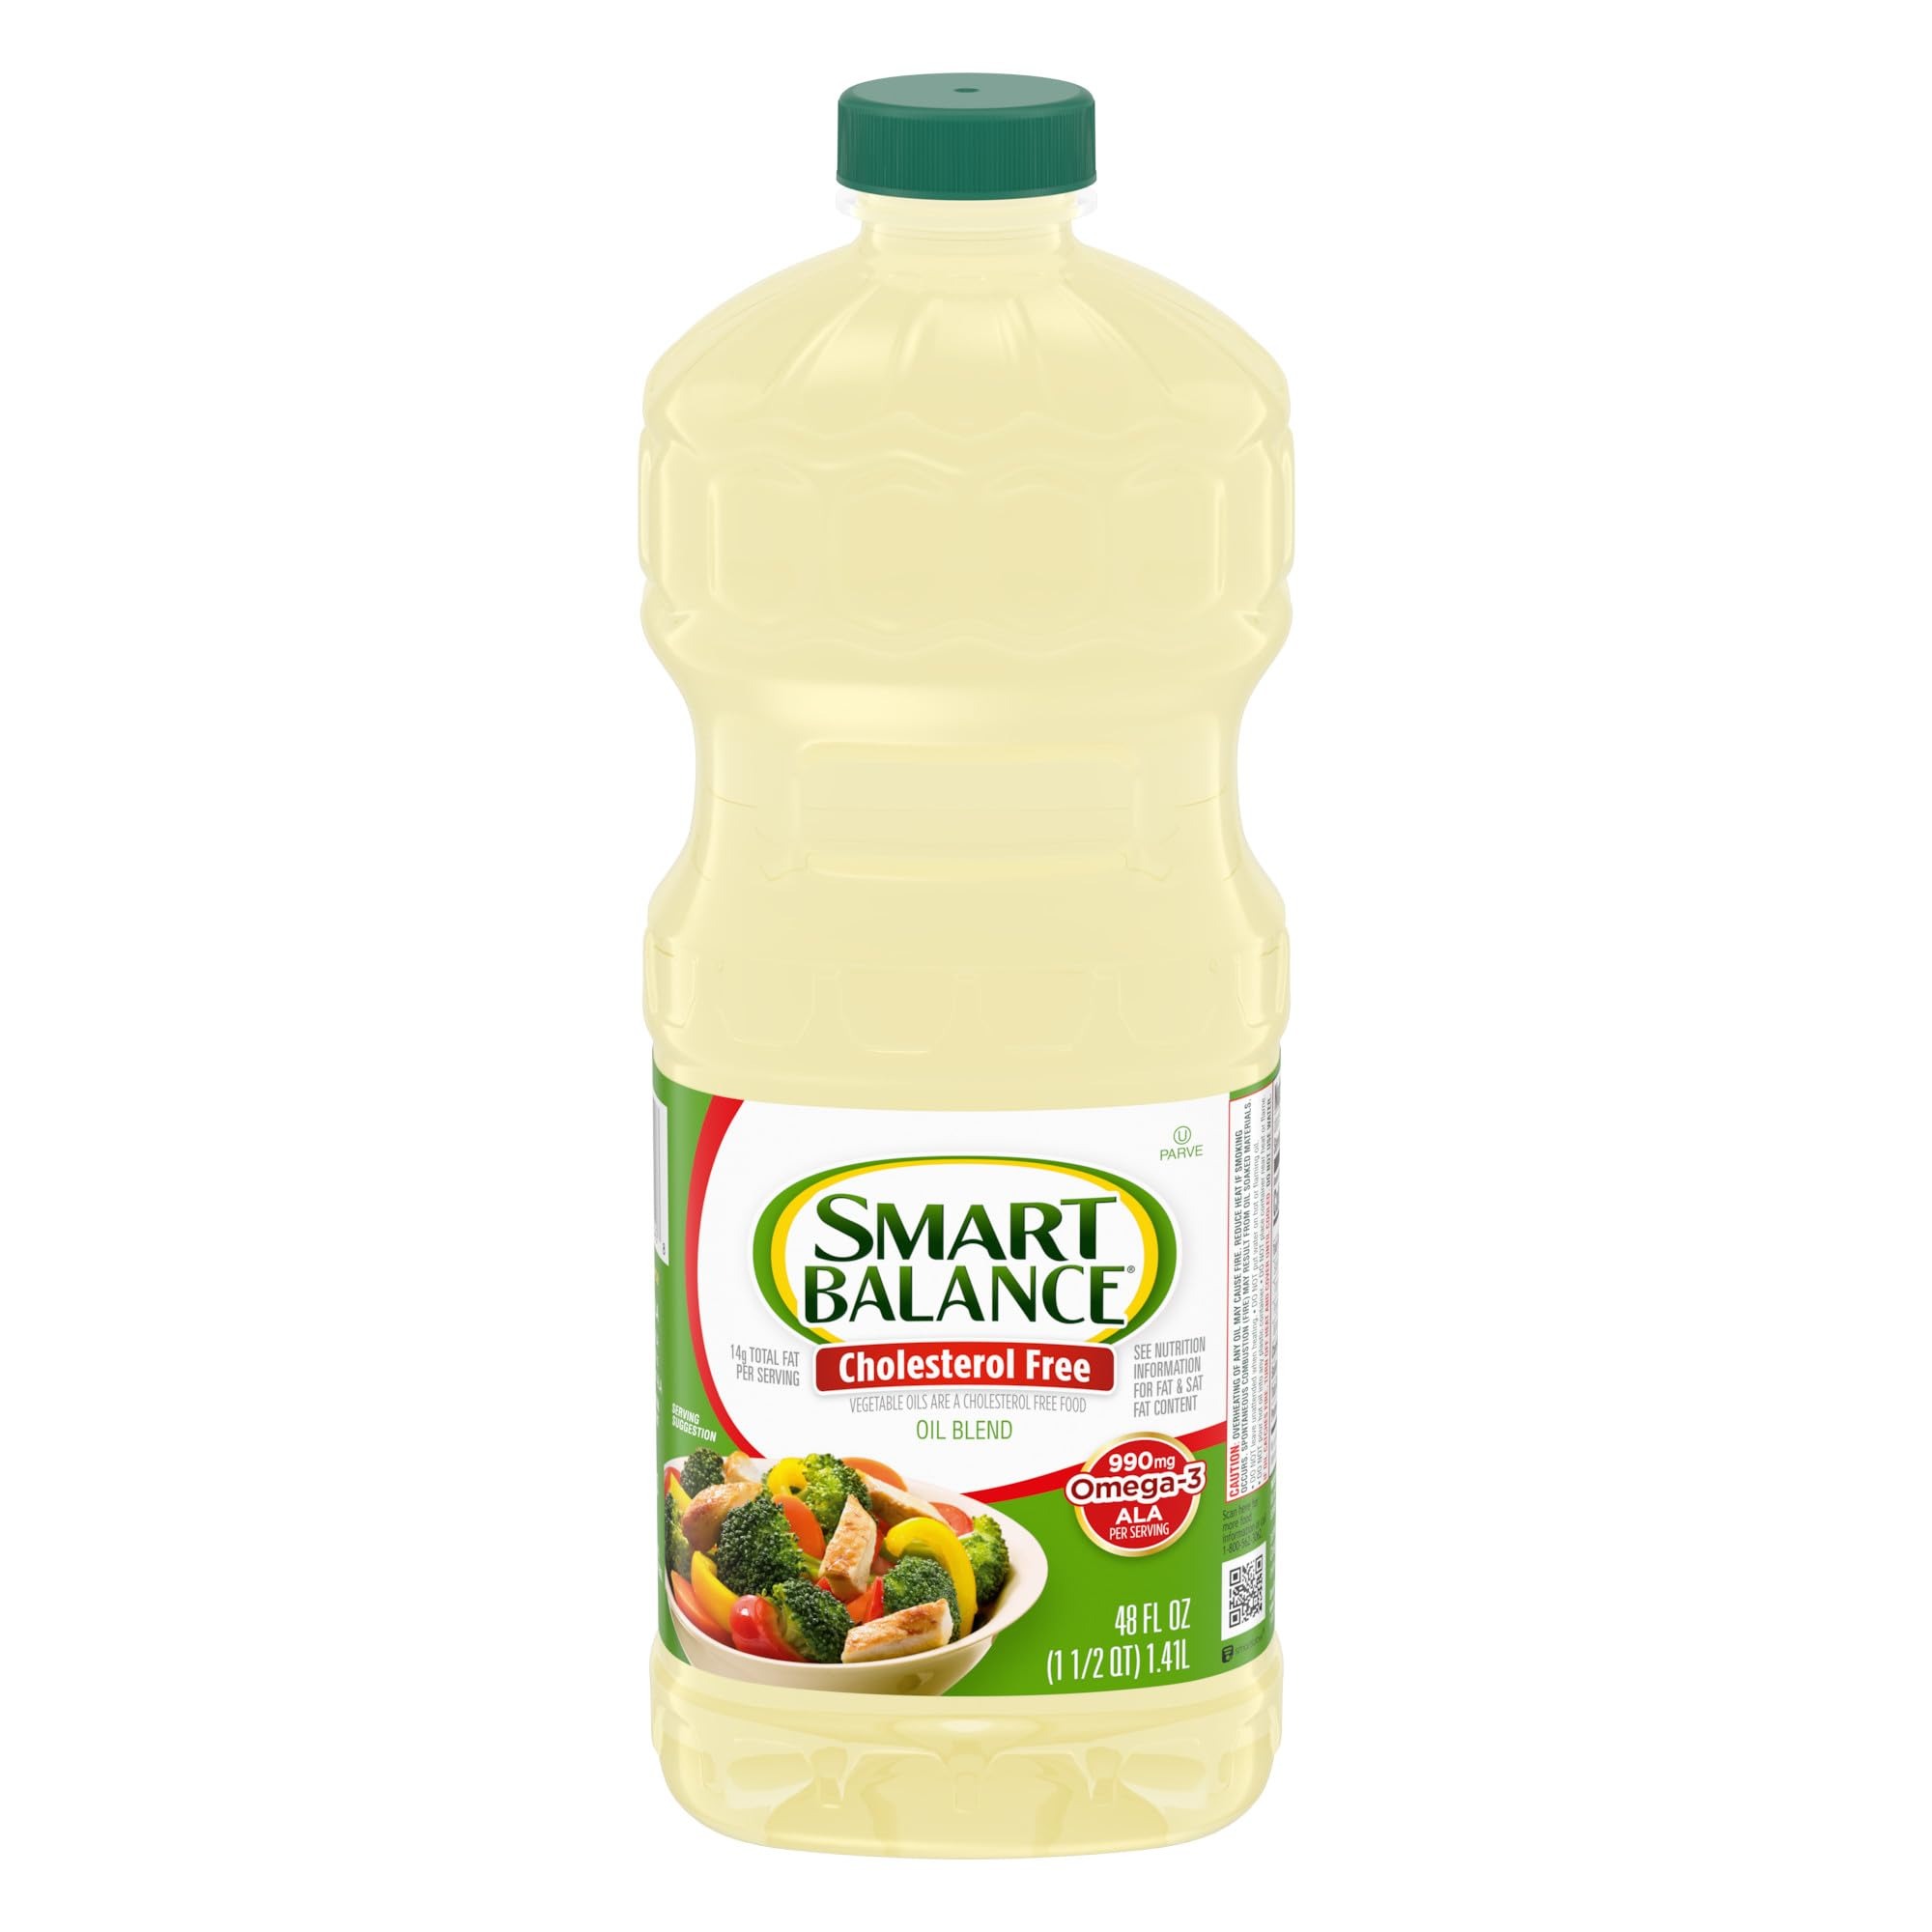
Item Name: Smart Balance Cooking Oil Blend, 48 OZ
Bullet Point 1: One 48 oz bottle of Smart Balance Cooking Oil Blend
Bullet Point 2: Oil blend made with canola oil, soybean oil and olive oil that is perfect if you’re conscious about cholesterol free cooking
Bullet Point 3: Use instead of just vegetable oil in anything you cook, bake or fry
Bullet Point 4: Cooking, baking and frying oil offers a great source of omega-3
Bullet Point 5: Smart Balance Oil Blend is cholesterol free
Value: 48.0
Unit: Ounce

Price: 6.12